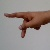
The image shows a hand gesture representing the letter 'P' in Indian Sign Language.